Andelain

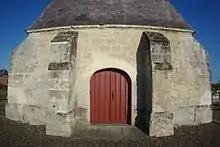
Church of Saint-Denis

The Church of Saint-Denis (12th century). is registered as an historical monument. The Church contains several items that are registered as historical objects: